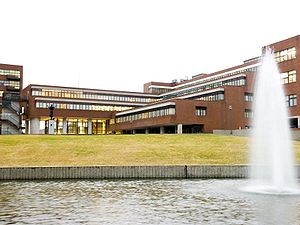
Daitō-ryū Aiki-jūjutsu / Grene / Sagawa
Tsukuba Universitet, hvor instruktører fra Sagawa-grenen fortsat underviser i aiki-jūjutsu.
Daitō-ryū Aiki-jūjutsu, oprindeligt kendt som Daitō-ryū Jujutsu, er en japansk kampkunst, der først blev kendt i begyndelsen af det 20. århundrede under Takeda Sōkakus ledelse. Takeda havde en omfattende uddannelse inden for flere former for kampkunst, og omtalte den stil, han underviste i, som "Daitō-ryū". Selv om skolens overleveringer beskriver den som knap tusind år gammel, er der ingen kendte, bevarede optegnelser om ryū'en før Takeda. Uanset om man betragter Takeda som den første formidler af kunsten i moderne tid eller dens egentlige grundlægger, begynder den offentligt kendte del af Daitō-ryūs historie med ham. Takedas mest kendte elev var Morihei Ueshiba, grundlæggeren af aikido.